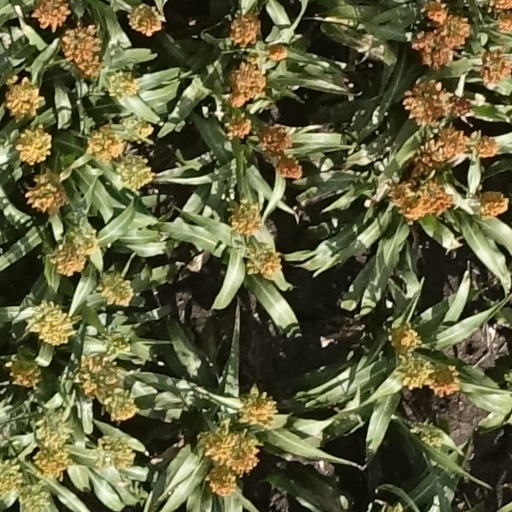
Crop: sorghum